Andes

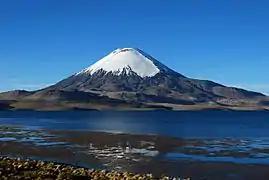
Parinacota, Bolivia/Chile

Devastated by European diseases and by civil war, the Incas were defeated in 1532 by an alliance composed of tens of thousands of allies from nations they had subjugated (e.g. Huancas, Chachapoyas, Cañaris) and a small army of 180 Spaniards led by Francisco Pizarro. One of the few Inca sites the Spanish never found in their conquest was Machu Picchu, which lay hidden on a peak on the eastern edge of the Andes where they descend to the Amazon. The main surviving languages of the Andean peoples are those of the Quechua and Aymara language families. Woodbine Parish and Joseph Barclay Pentland surveyed a large part of the Bolivian Andes from 1826 to 1827.